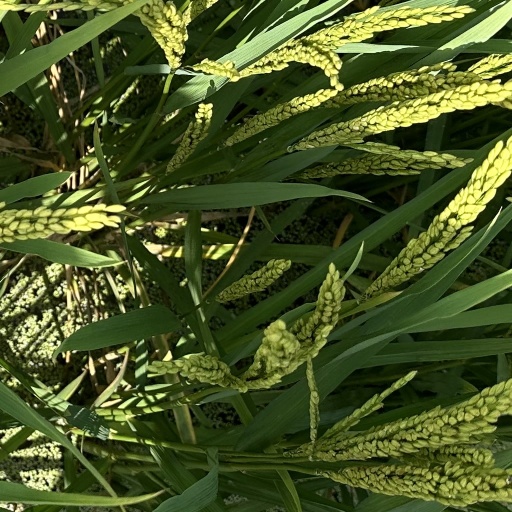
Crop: rice